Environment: real
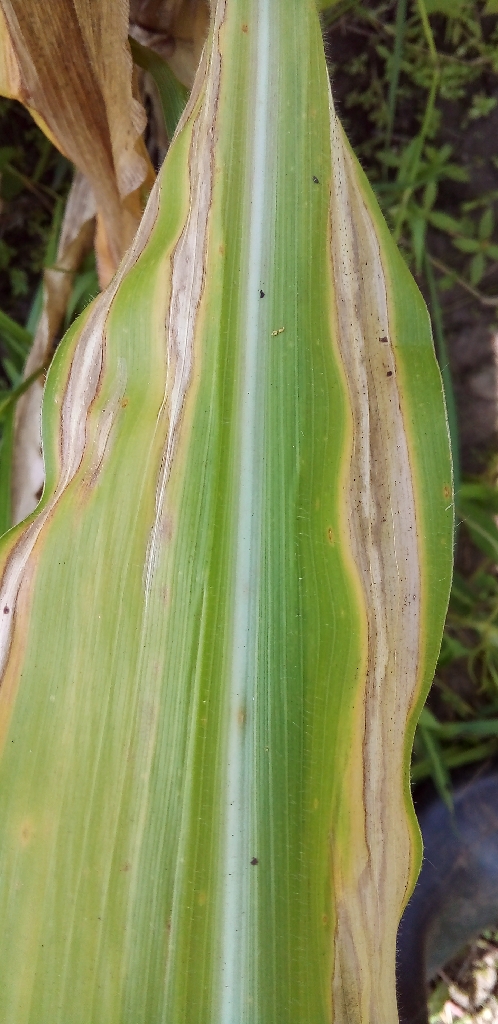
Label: northern_corn_leaf_blight